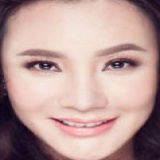
ca sĩ Hồ Quỳnh Hương